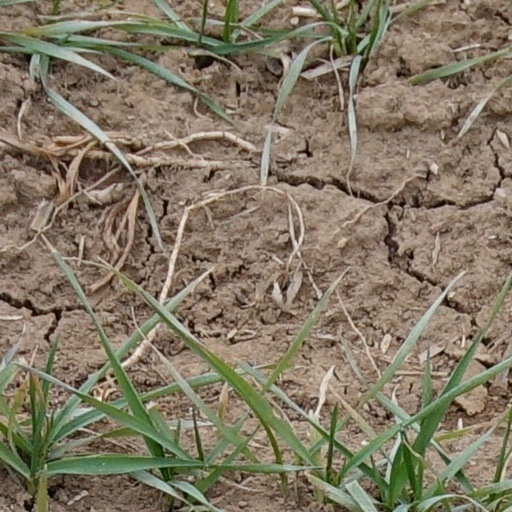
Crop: wheat